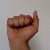
The image shows a hand gesture representing the letter 'A' in Indian Sign Language.